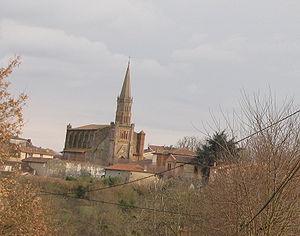
Le Fousseret
Le Fousseret est une commune française située dans le département de la Haute-Garonne en région Occitanie.